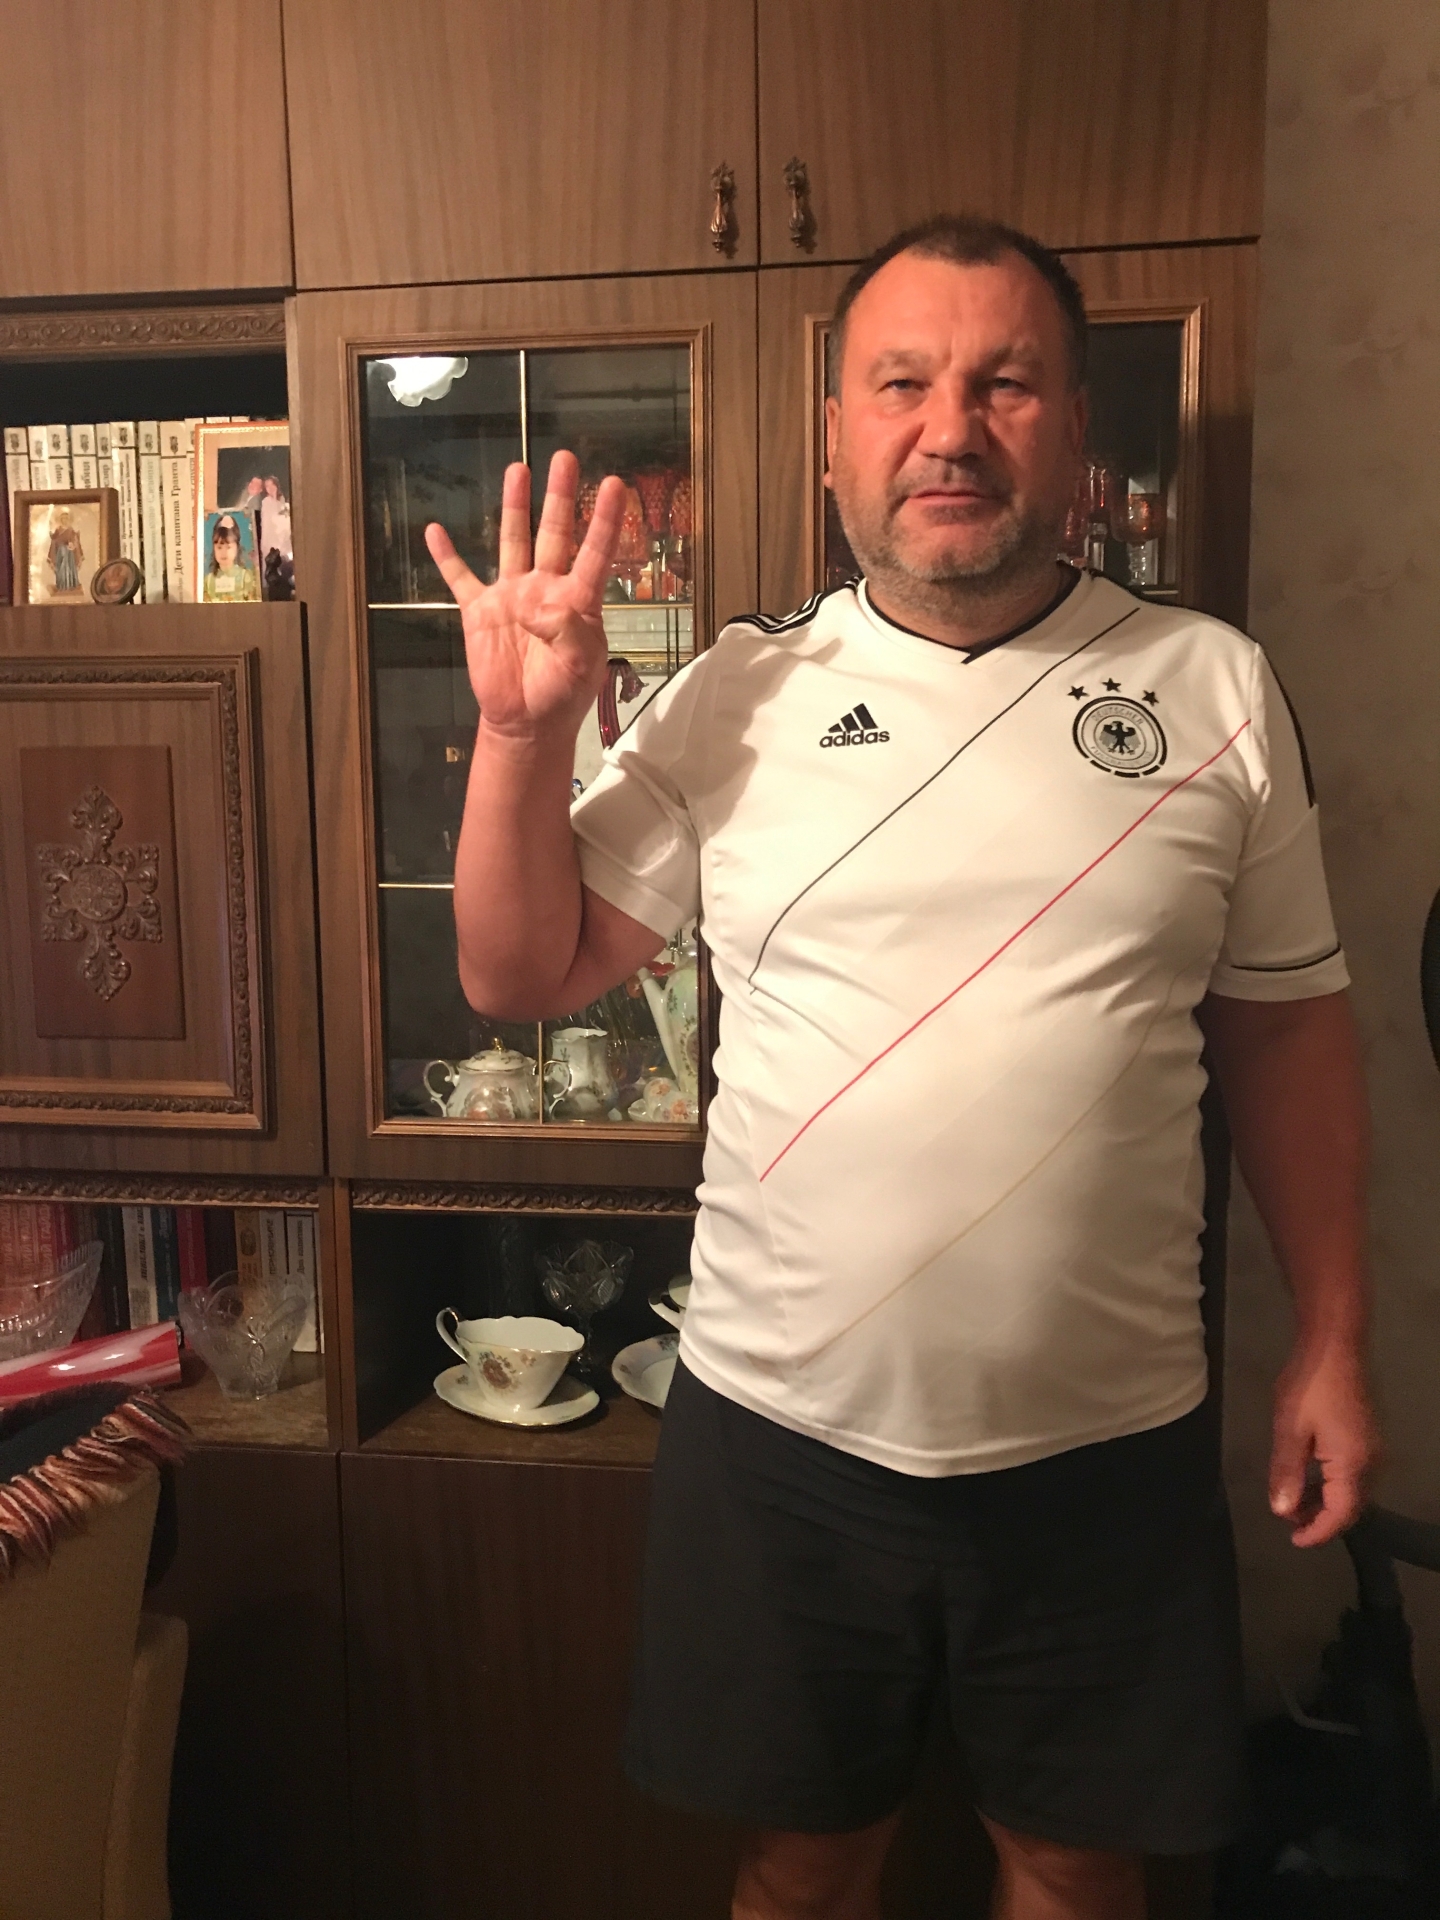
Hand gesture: four